Springfield News-Sun

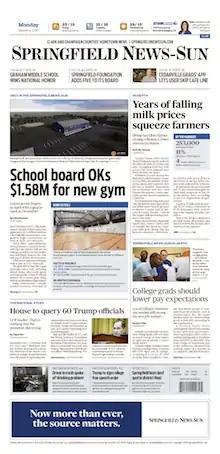
Front page of March 4, 2019

The Springfield News-Sun is a daily newspaper published in Springfield, Ohio, by Cox Enterprises, which also publishes the "Dayton Daily News". Both newspapers contain similar editorial content, but tailor their local news coverage to the area served. The "News-Sun" primarily serves Springfield and Urbana, in southwestern Ohio. While the "Springfield News-Sun" newsroom is in downtown Springfield, the newspaper is published in Dayton.